Santa Cruz Bullring

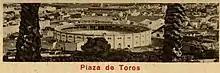
The bullring c. 1934

The bullring is located at the junction of Rambla de General Franco and Calle Horacio Nelson, near to La Paz, in Santa Cruz de Tenerife.